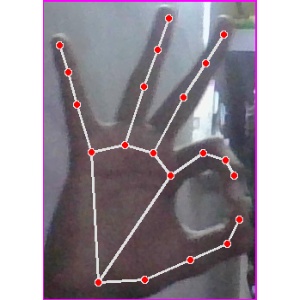
अक्षर: ण